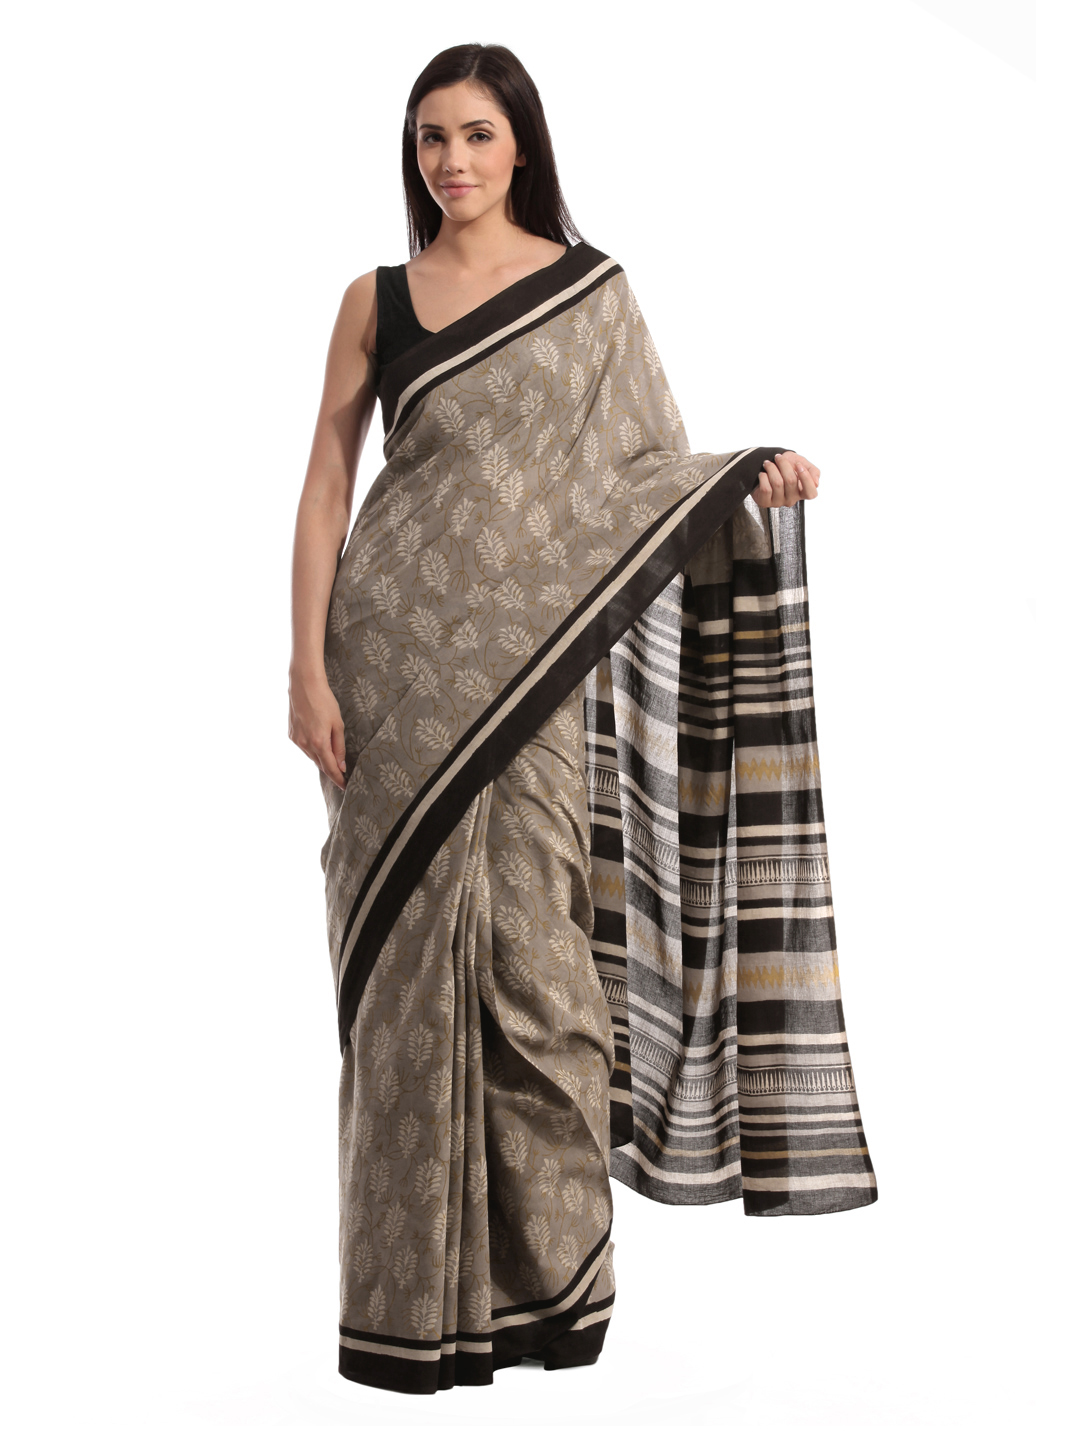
Fabindia H& Printed Grey Cotton Mull Sari
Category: Apparel / Saree / Sarees
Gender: Women
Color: Grey
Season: Summer 2012
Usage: Ethnic